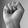
ASL letter: S